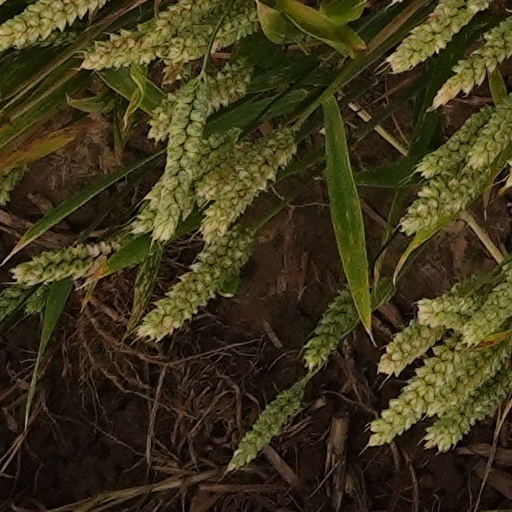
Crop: wheat